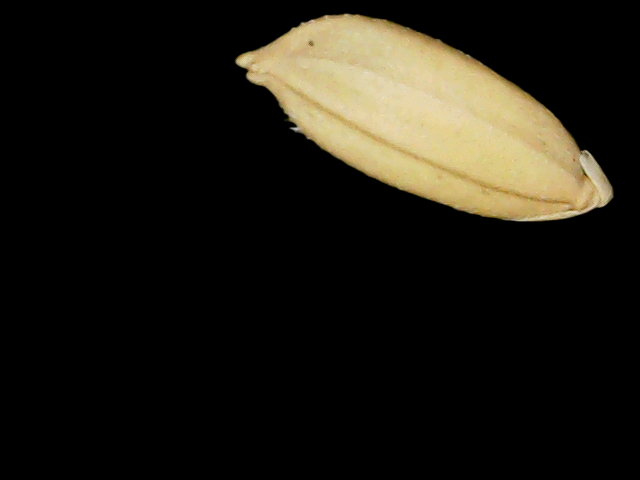
Rice variety: Binadhan10